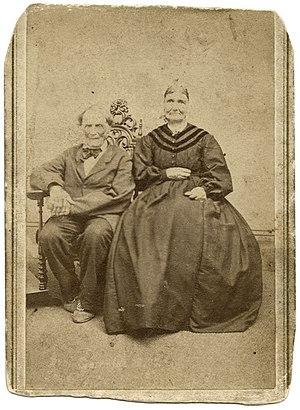
Benjamin Gervais, un pionnier de St. Paul, Minnesota, ainsi que sa femme, Genevieve Larans Gervais, vers 1875. Minnesota Historical Society. Selon nosorigines.qc.ca. Benjamin Gervais est né à Ste-Geneviève de Batiscan et son épouse à Berthier-en-Haut. - facebook.com
Sainte-Geneviève-de-Batiscan est une municipalité du Québec située dans la municipalité régionale de comté des Chenaux, dans la région administrative de la Mauricie. Traversée par la rivière Batiscan, Sainte-Geneviève-de-Batiscan fait aussi partie de la Batiscanie. Quant au gentilé, les habitants de Sainte-Geneviève-de-Batiscan sont des Genevièvois, Genevièvoises.